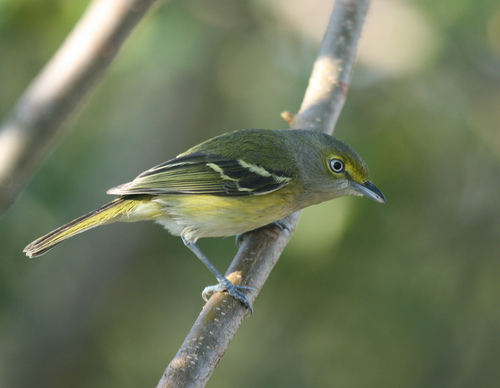
this bird has a mixture of green, yellow, and black on its back and has black claws.
this mainly green and yellow perching bird has two light wing bars and dark coverts.
this bird is mostly green; the head is grey with green eye patches, the beak and feet are grey, the belly is white, the secondaries are black with white bars and the primaries are green.
this small, colorful bird has a grey head with a yellow patch with white wingbars on grey and green secondaries.
this bird has a speckled belly and breast with a short pointy bill.
small green bird that has black in its wings and a black beak.
this bird is yellow with green and has a very short beak.
this particular bird has a belly that is white and yellow and green
this bird has yellow eyerings with green coverts and yellow sides.
a small green bird with a striped wing, a long tail, small head, and a short pointy beak.
Species: White Eyed Vireo